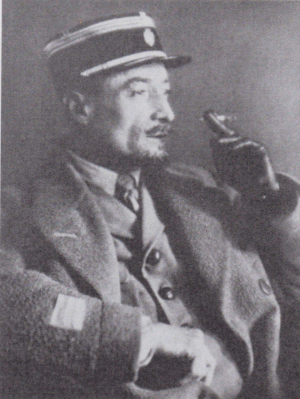
František Kupka (1871-1957) était un peintre tchèque. Sur la photo en uniforme légionnaire vers 1917.